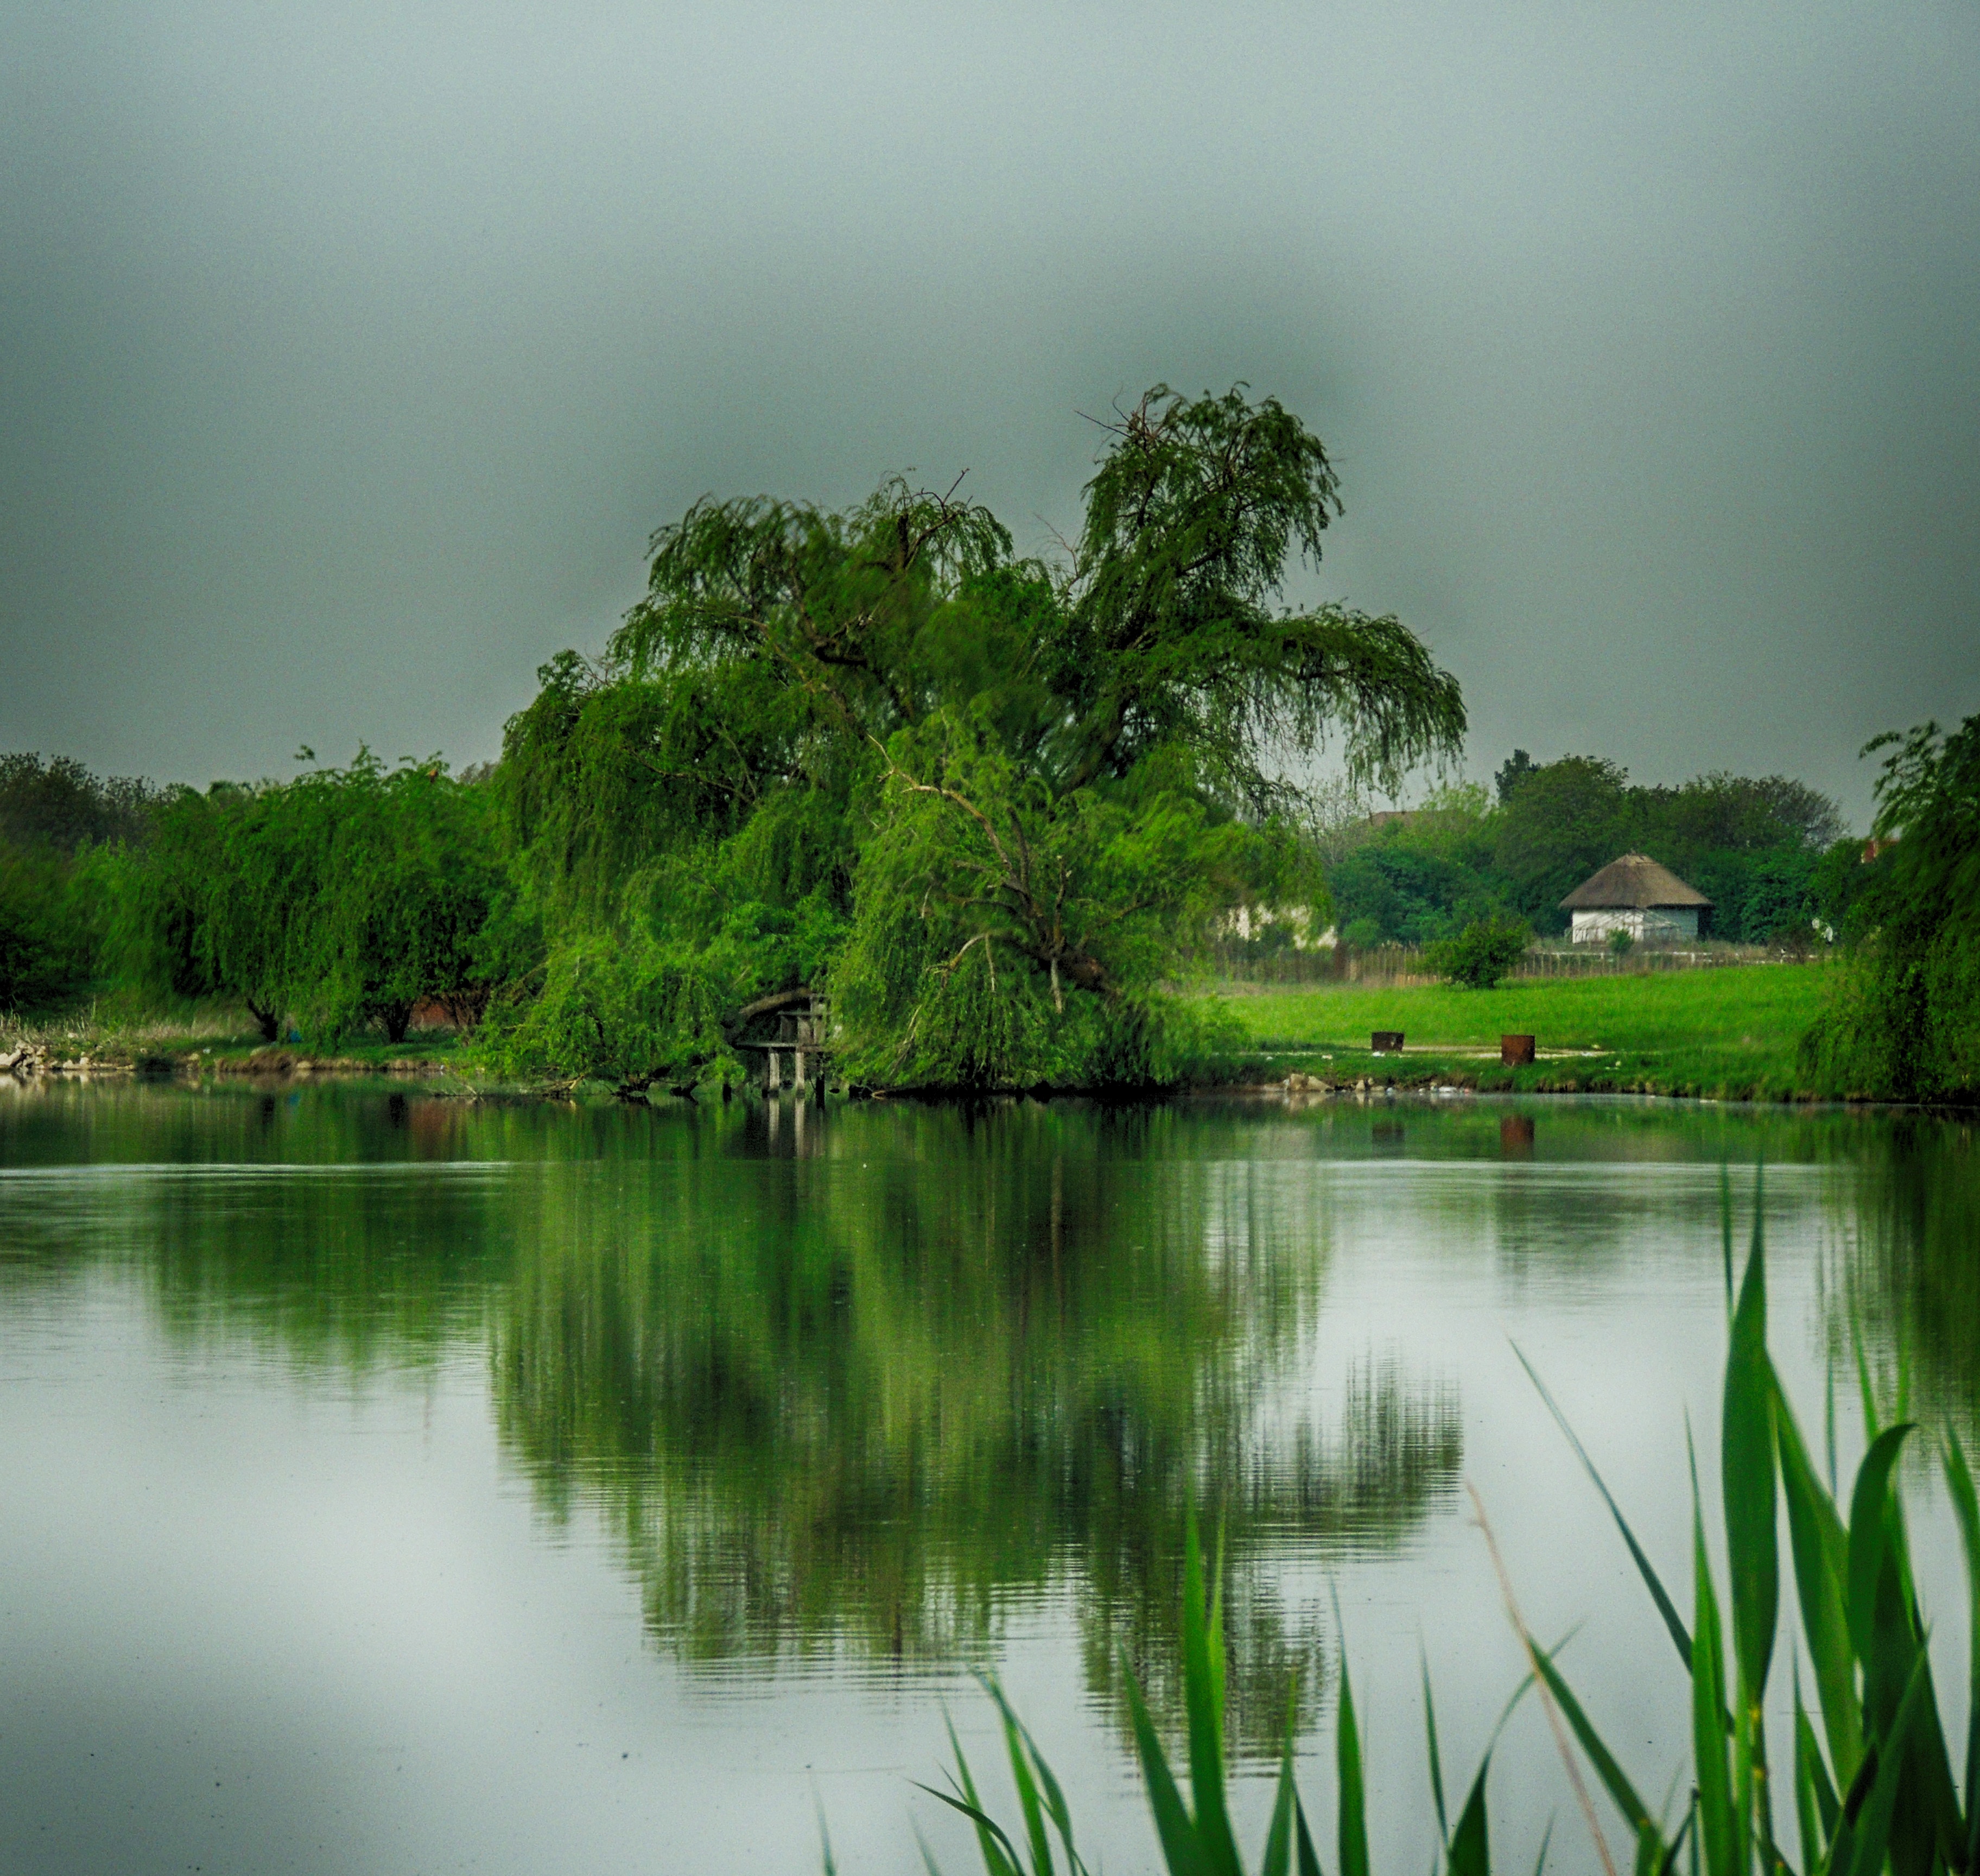
landscape, tree, water, nature, forest, grass, plant, mist, morning, leaf, flower, lake, river, pond, green, reflection, jungle, wetland, habitat, rural area, natural environment, atmospheric phenomenon, woody plant, arecales